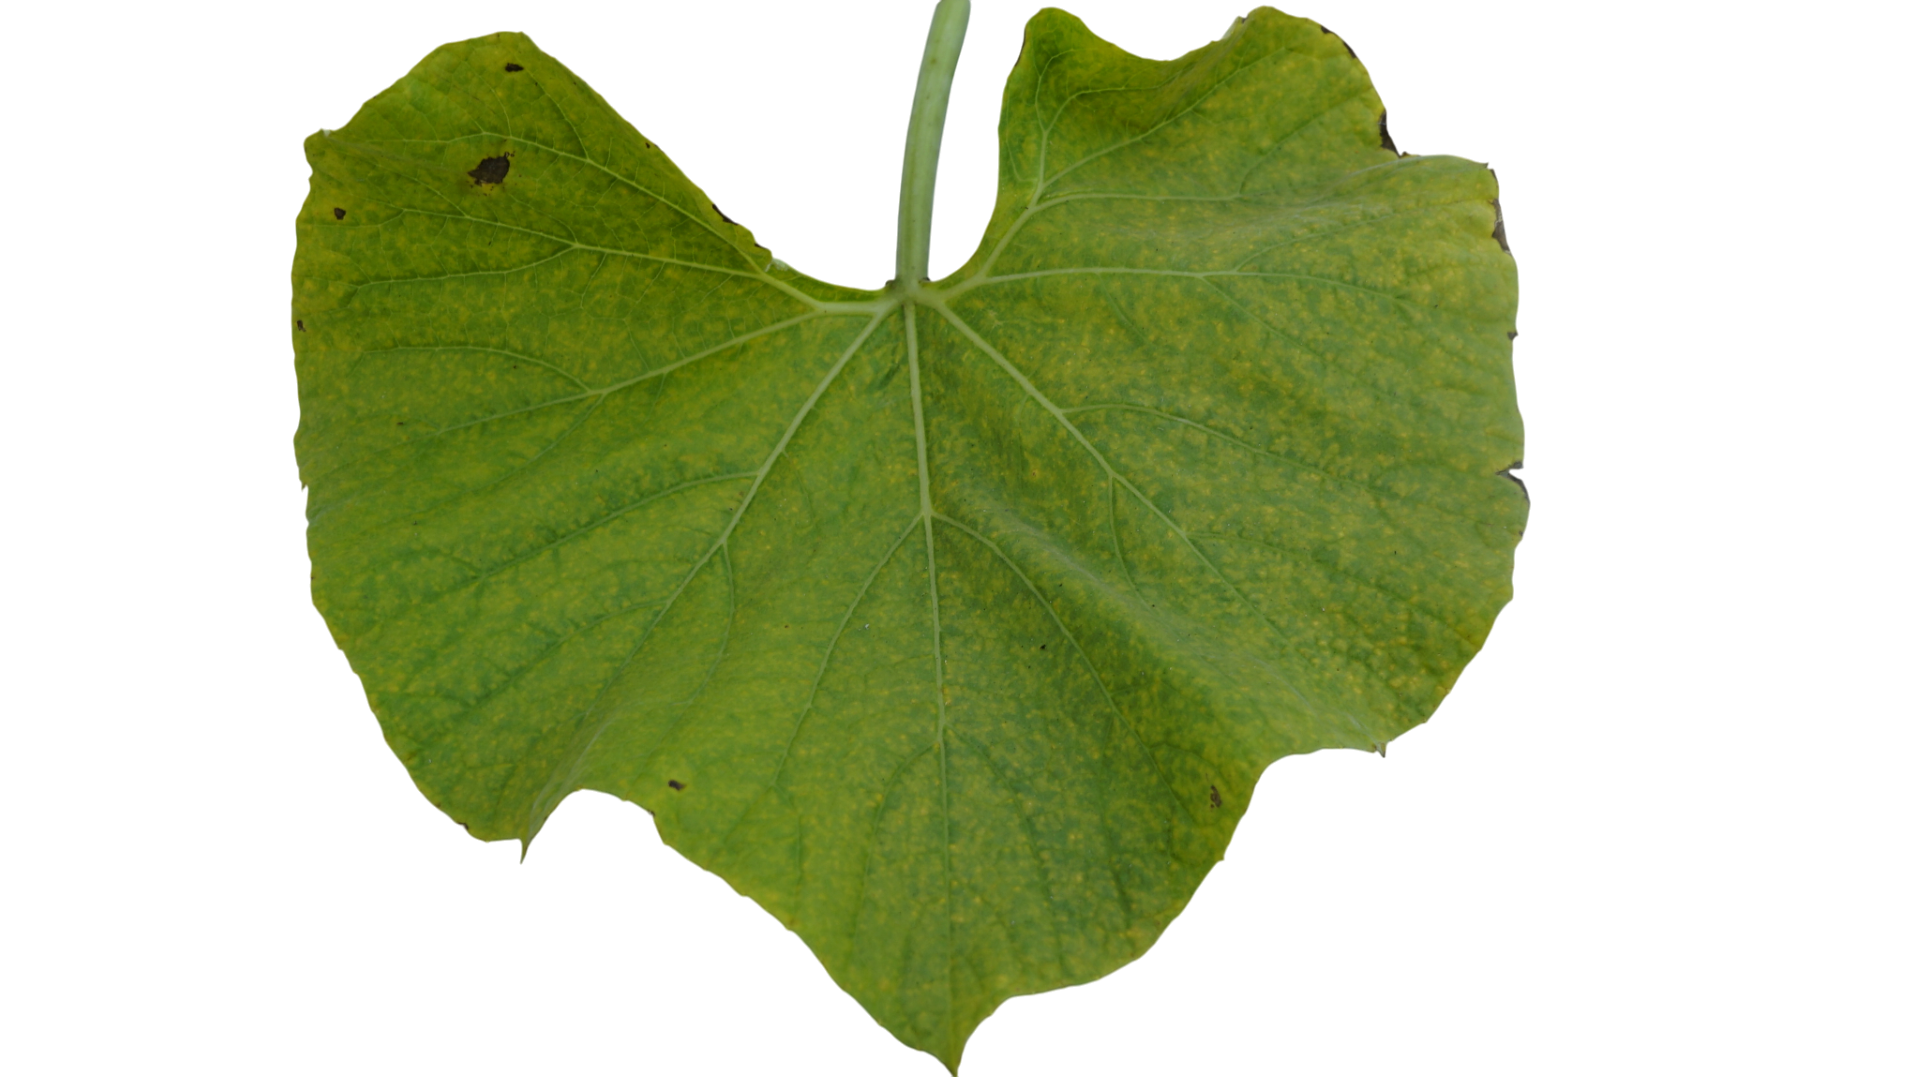
Crop: Bottle Gourd
Label: Downy_Mildew